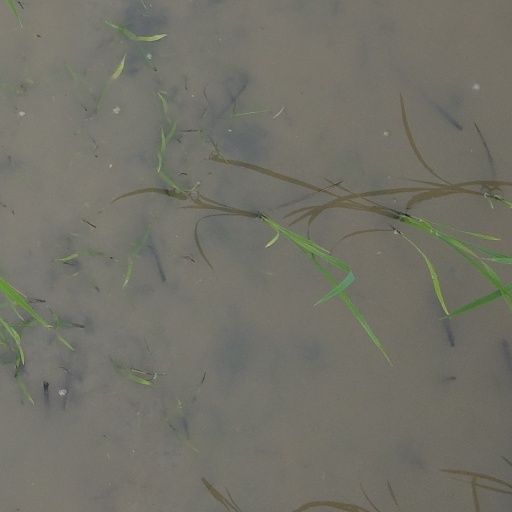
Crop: rice